Ratta (YouTuber)

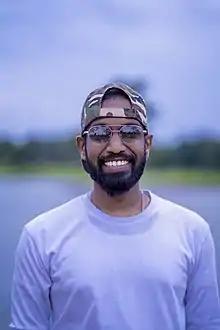
Ratta in 2020

Danapala Mudiyanselage Rathidu Suramya Senarathna (born 7 December 1987), better known by his stage name Ratta, is a Sri Lankan YouTuber, television actor, director, philanthropist and social media personality. Started his career in 2012, Ratta became a popular figure in YouTube and other social media. During the preceding years, Ratta became one of the leading YouTube channels and a brand in Sri Lanka. The production of comic stories also takes place through Ratta where all the characters in the videos produced and played by Rathidu himself as well as videography and editing.